History of Washington, D.C.

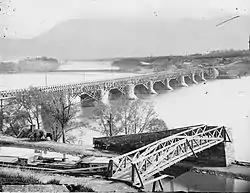
The Aqueduct Bridge crossing the Potomac River, with Northern Virginia in the background and the Chesapeake and Ohio Canal in the foreground

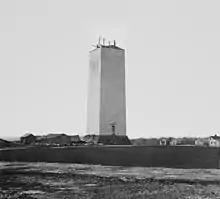
The Washington Monument stood in this unfinished form for 25 years before being completed in 1884. Upon its completion, it was the tallest man-made structure in the world.

Almost immediately after the "Federal City" was laid out north of the Potomac River, some residents south of the Potomac River in Alexandria County, D.C., began petitioning to be returned to Virginia's jurisdiction. Over time, a larger movement grew to separate Alexandria from the District for several reasons: